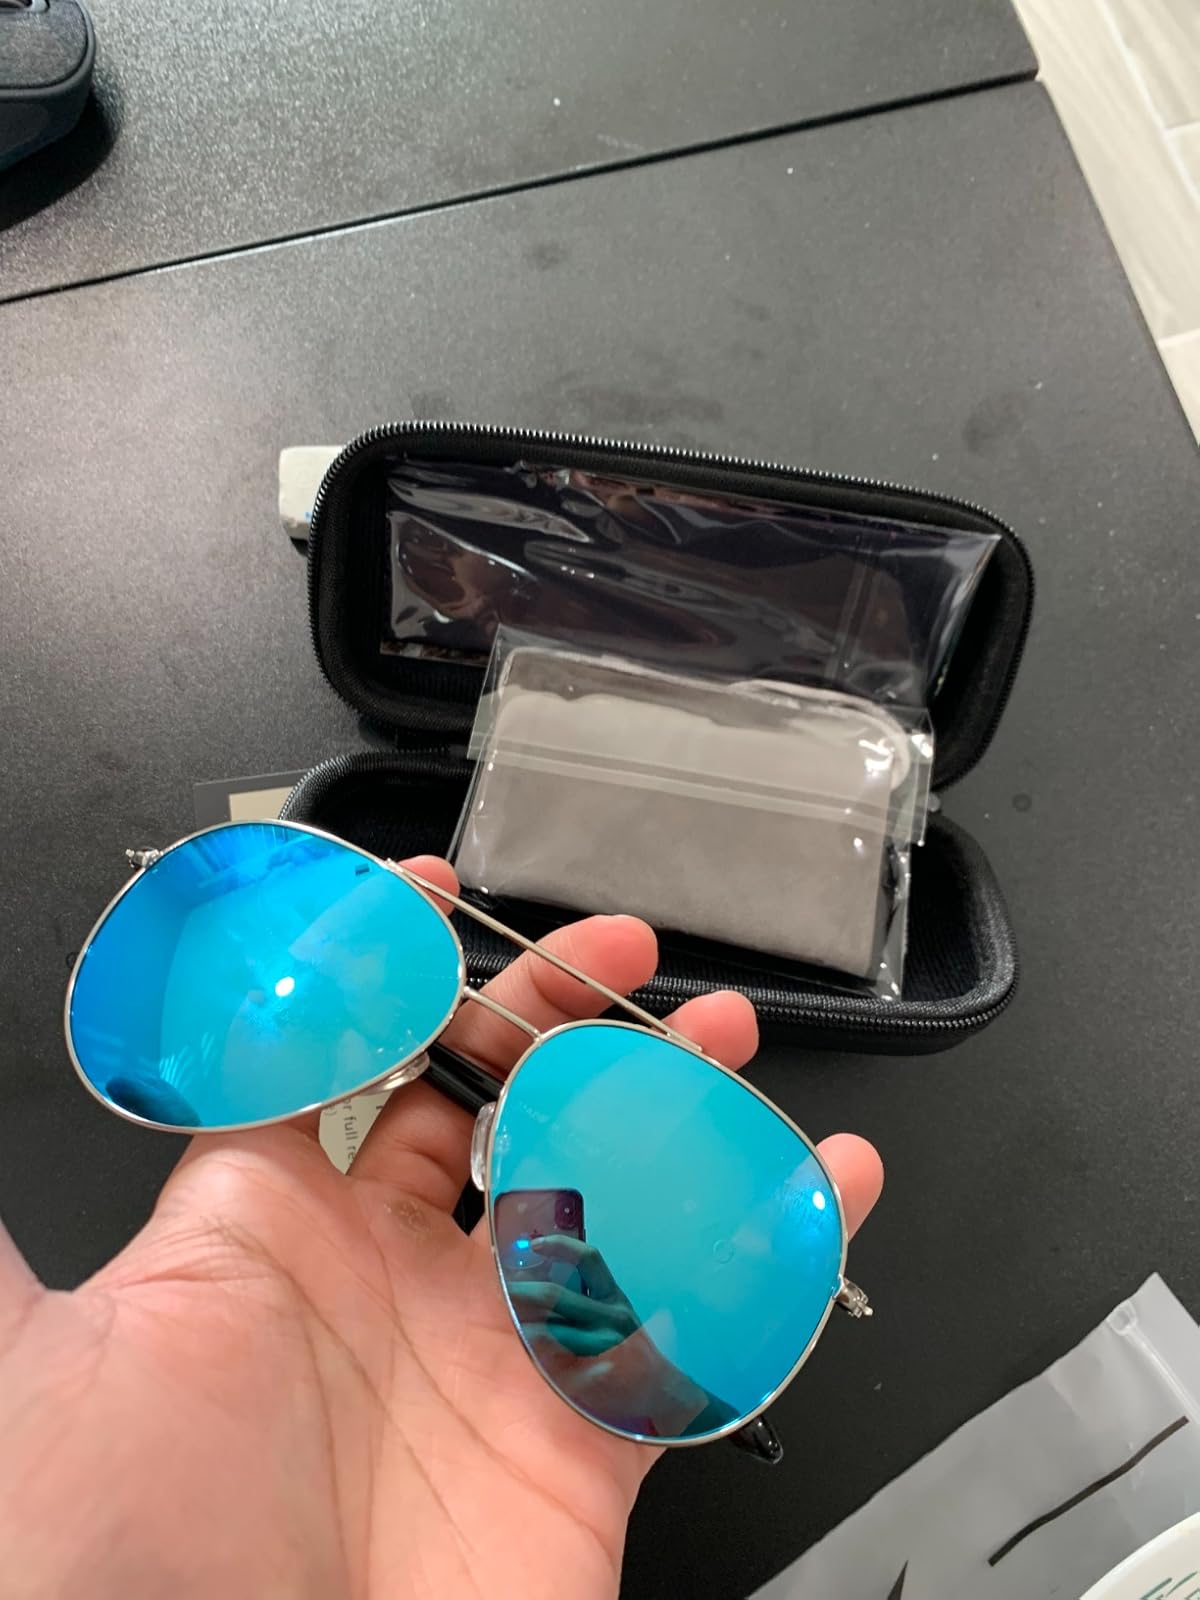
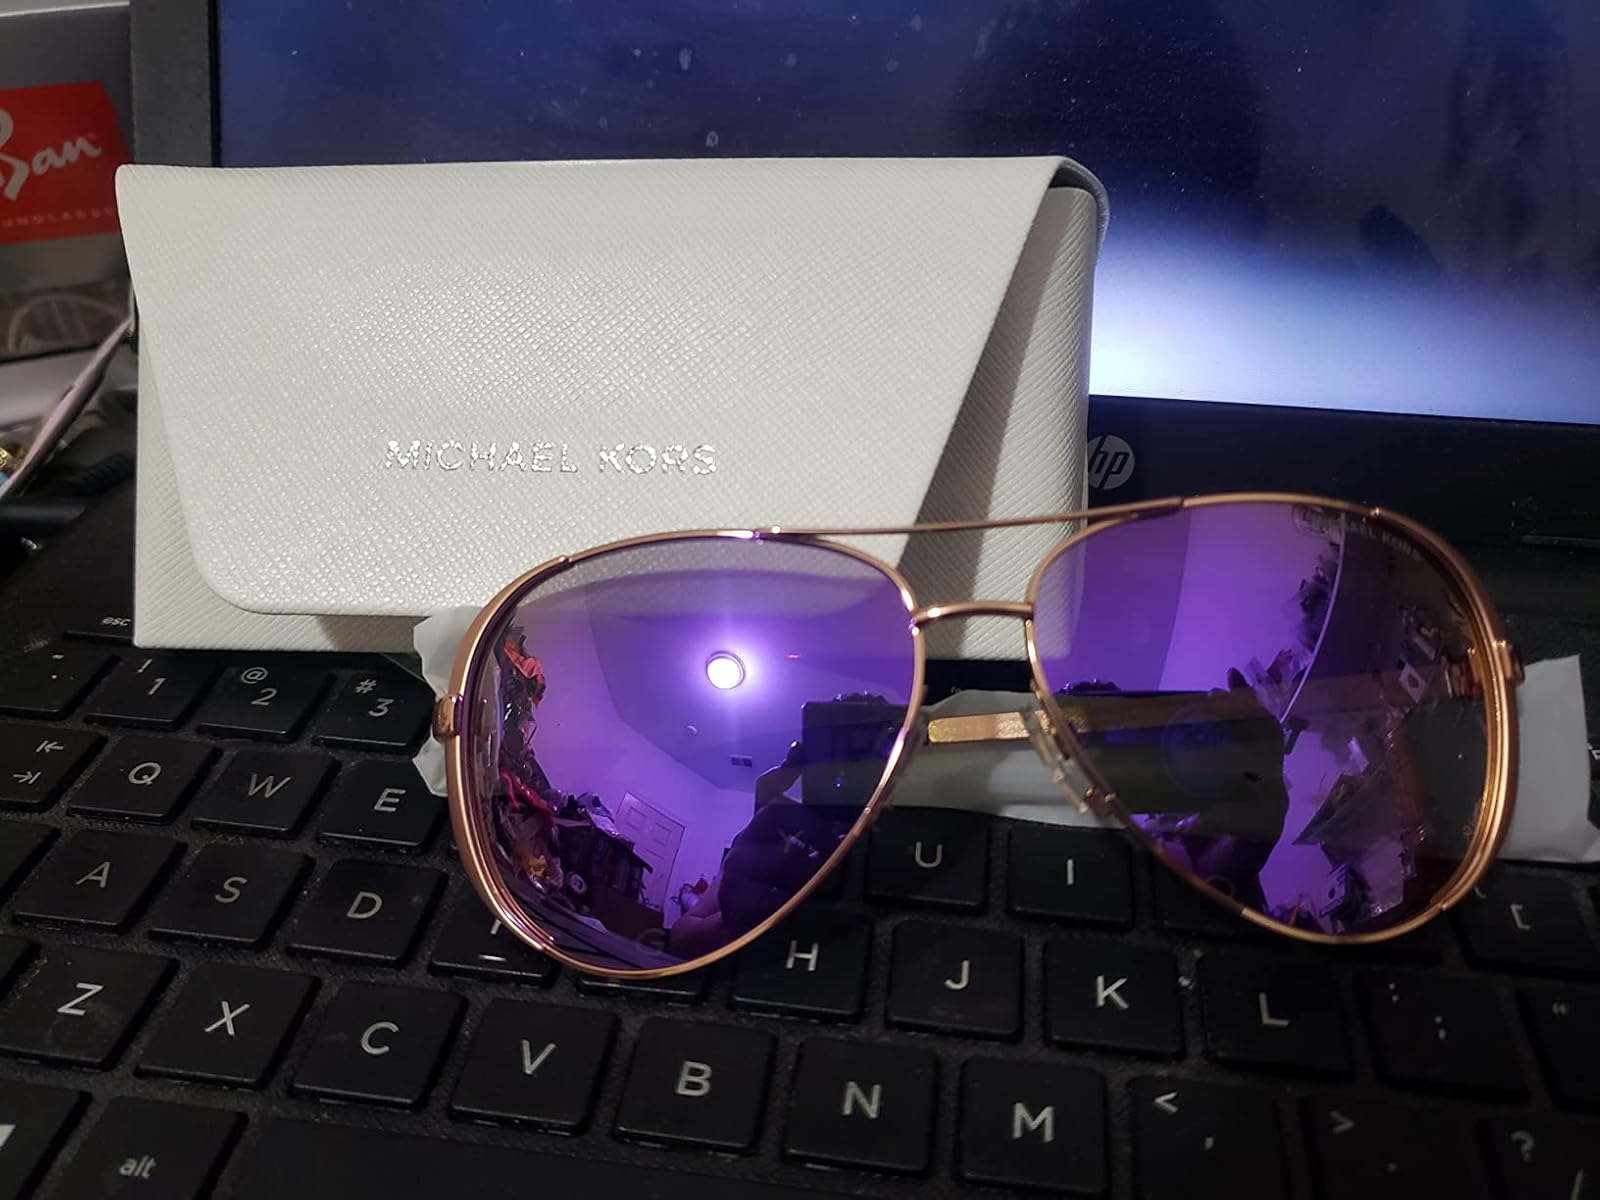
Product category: accessories_sunglasses
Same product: no